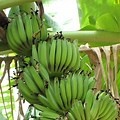
Label: banana